Pink Tights

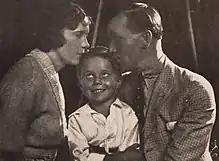
Gladys Walton, Eason Jr., Eason Sr.

Pink Tights is a surviving 1920 American silent romantic comedy-drama film directed by B. Reeves Eason and starring Gladys Walton. It was produced and released by Universal Film Manufacturing Company.